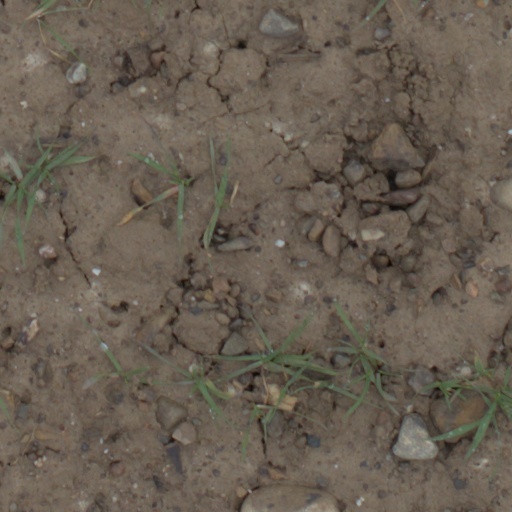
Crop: wheat